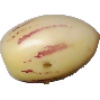
Label: pepino